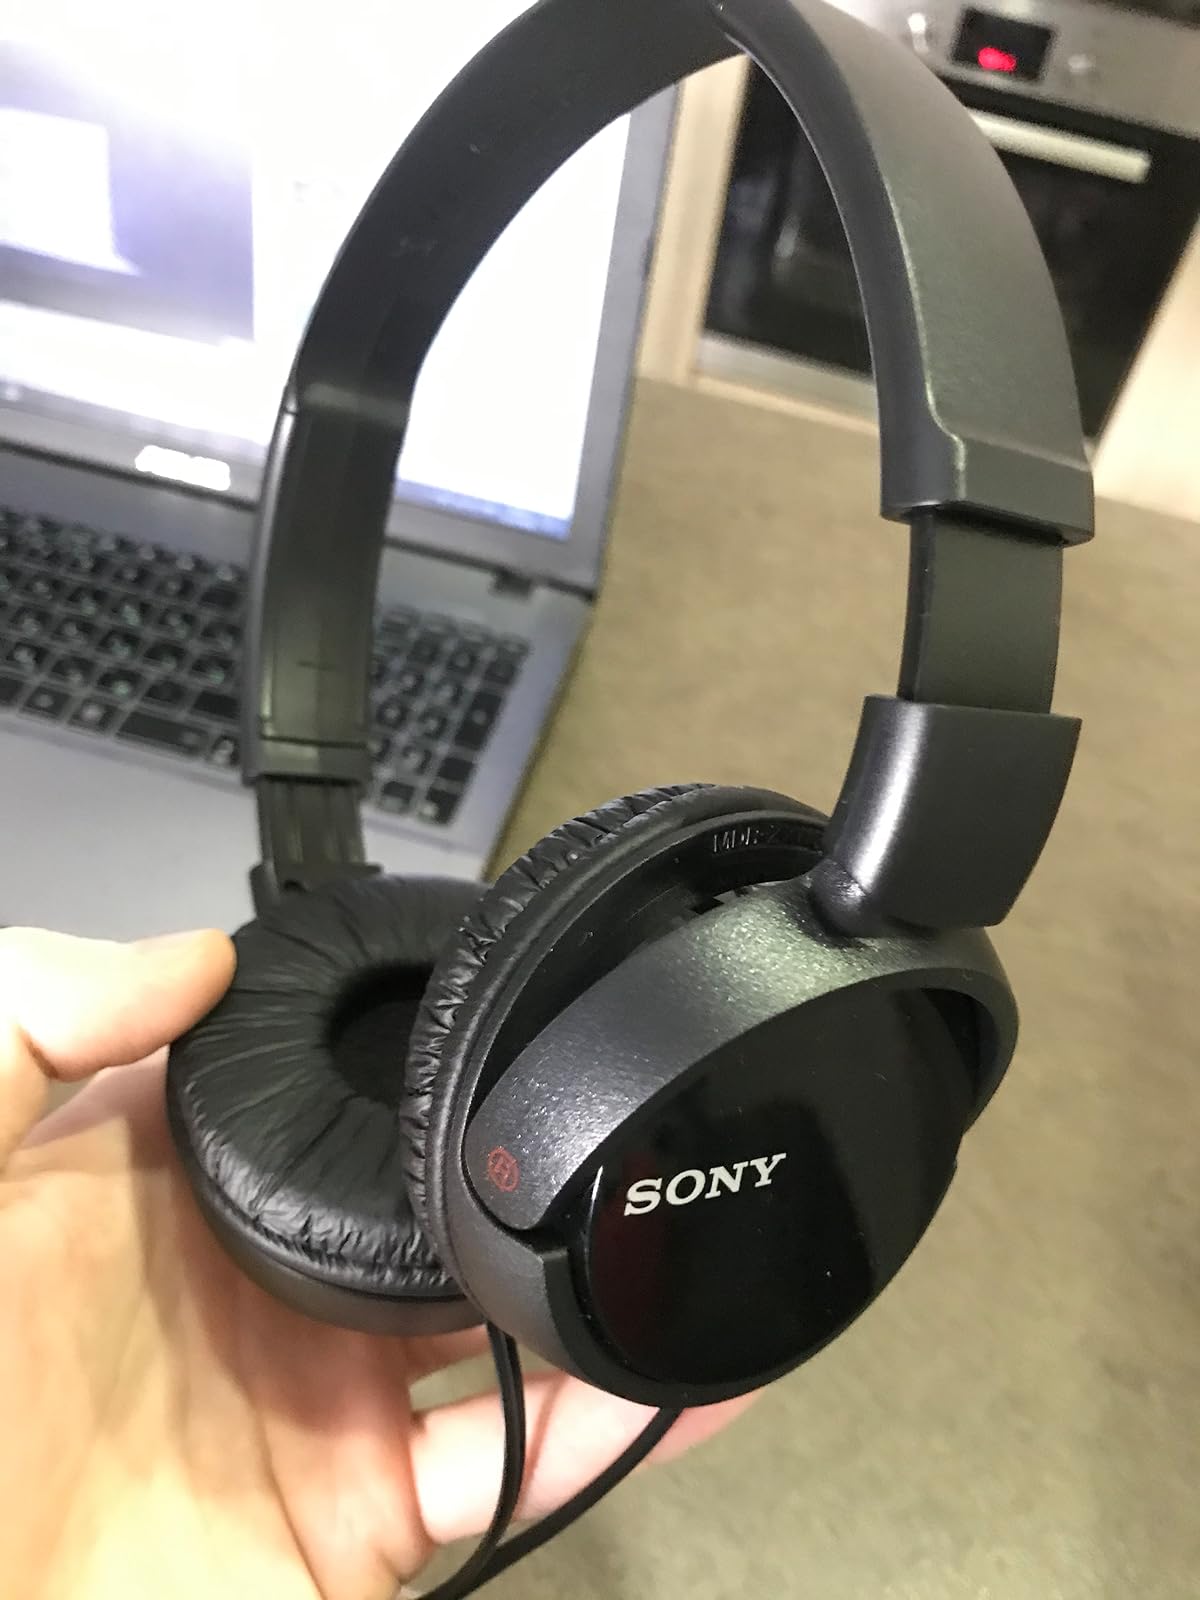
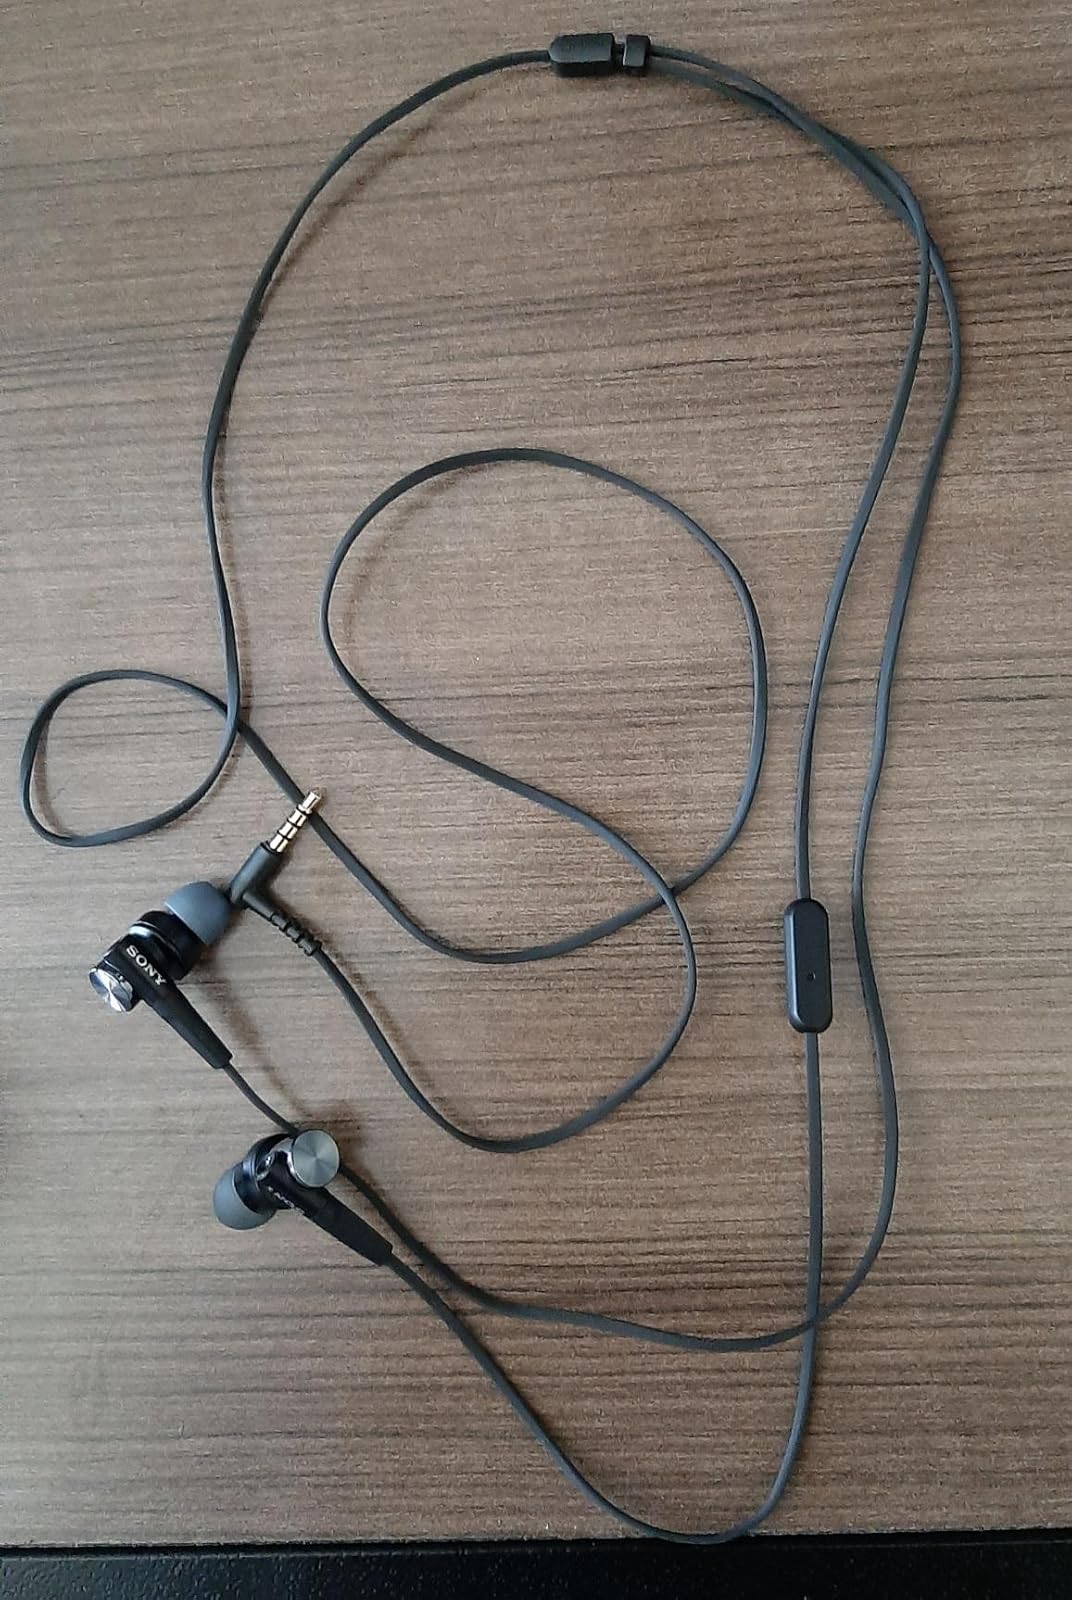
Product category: headphones
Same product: no